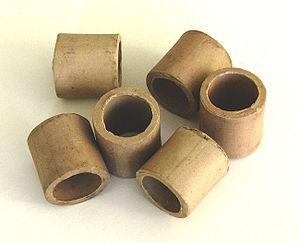
Les anneaux de Raschig sont de petits objets cylindriques en métal, en verre ou en céramique que l'on place dans les colonnes de distillation fractionnée et d'absorption, par extension dans les laveurs de gaz. Les anneaux de Raschig sont donc un type de garnissage en vrac. Ils portent le nom du chimiste allemand Friedrich Raschig.